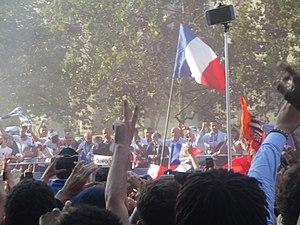
Les bleus victorieux descendent les Champs-Élysées. 16 juillet 2018.
La finale de la Coupe du monde de football 2018 est le match de football concluant la 21ᵉ Coupe du monde, organisée en Russie. Elle a eu lieu le 15 juillet 2018 au stade Loujniki de Moscou, à 18 h heure locale.